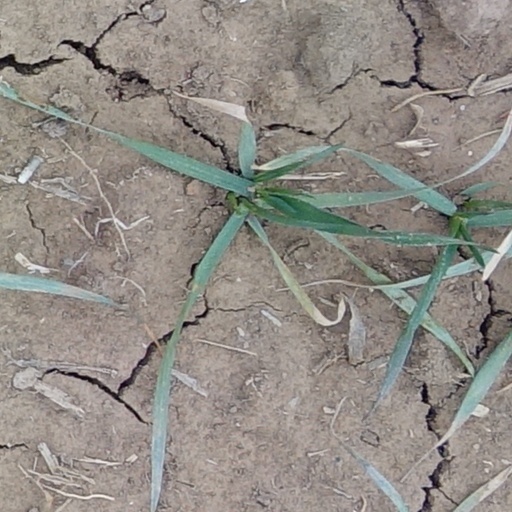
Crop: wheat